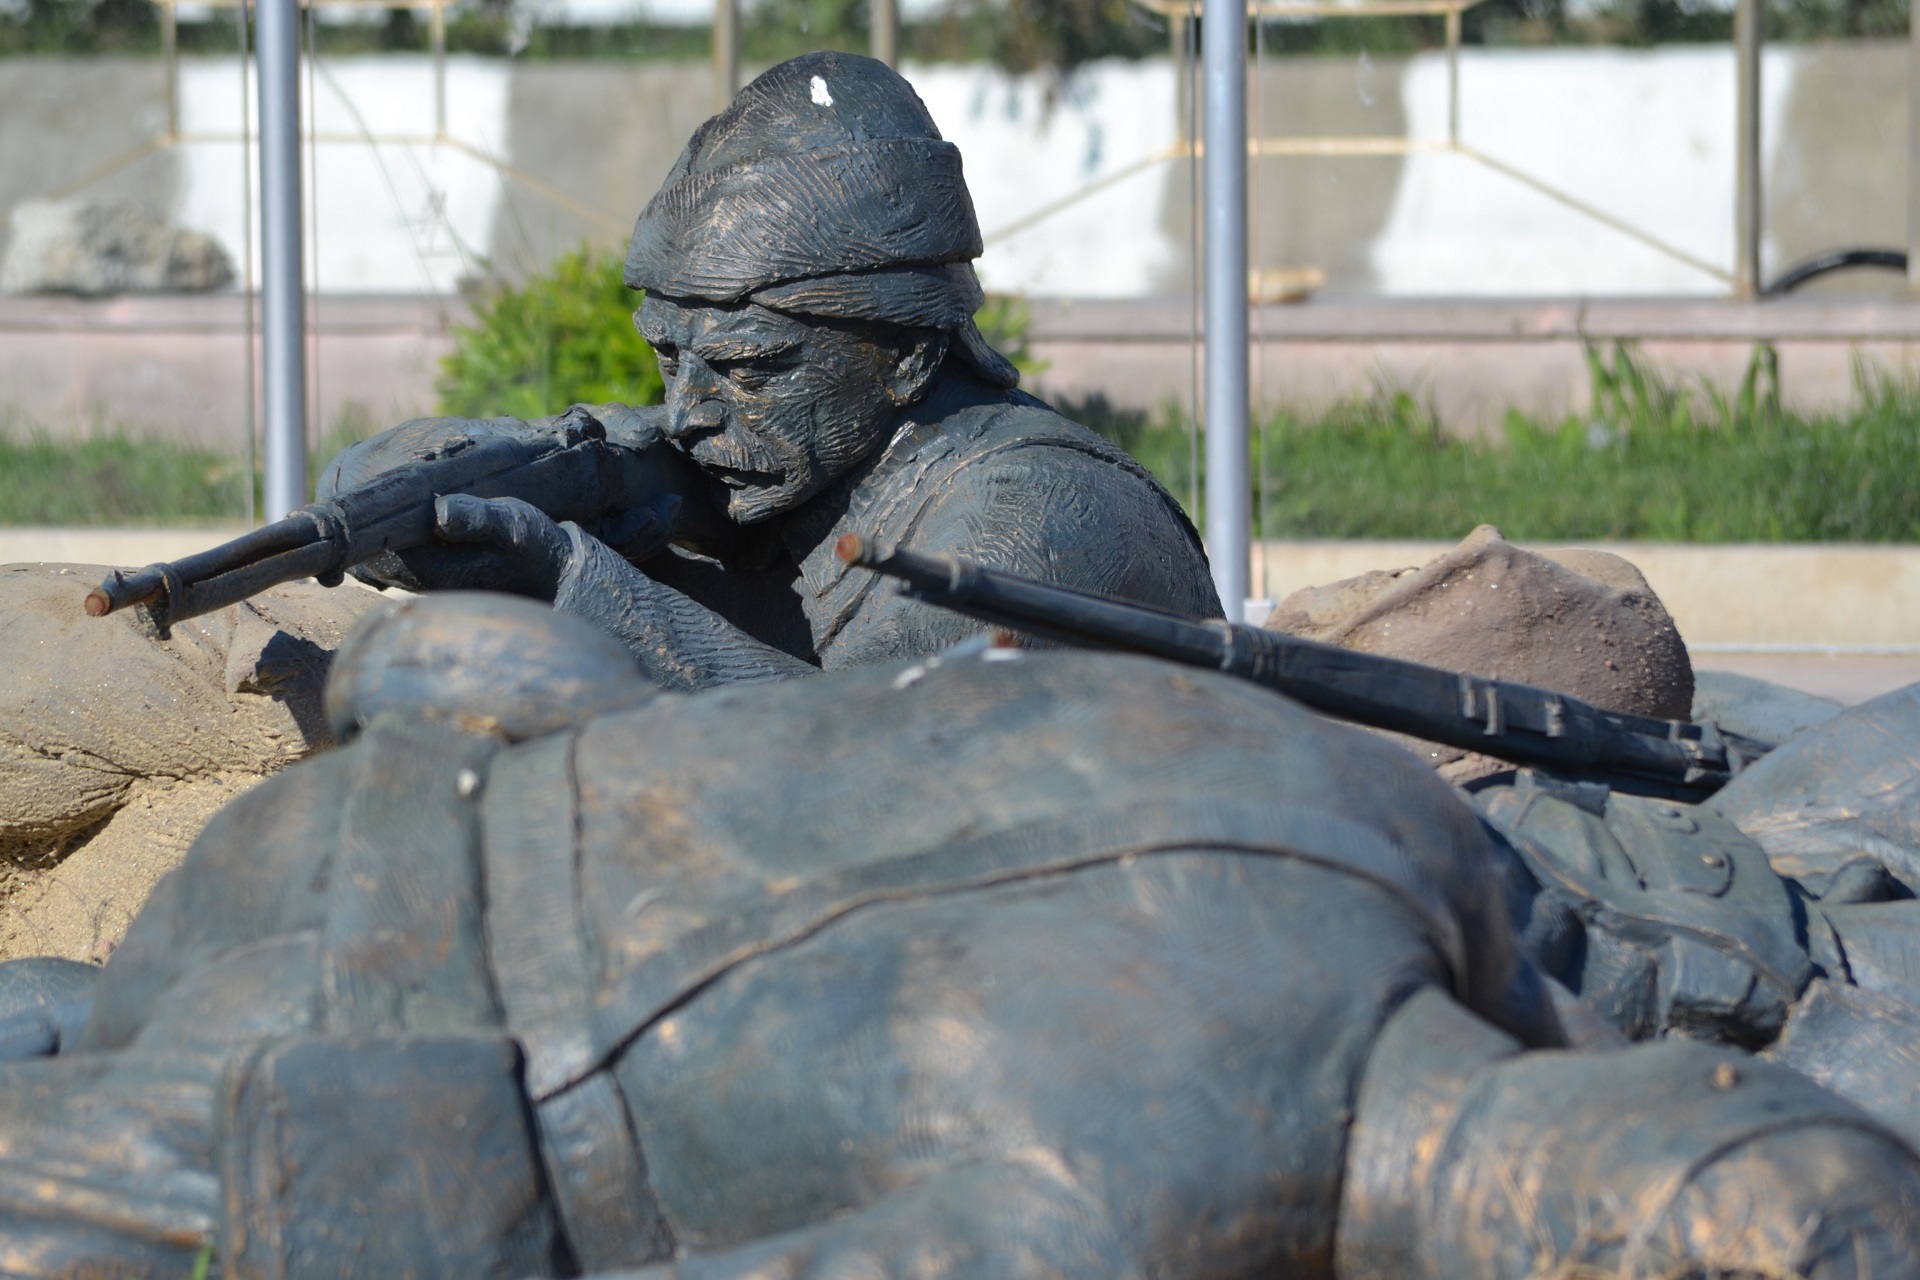
person, military, soldier, army, vehicle, troop, ottoman, infantry, reconnaissance, canakkale, militia, marksman, eceabat